Individualist anarchism in the United States

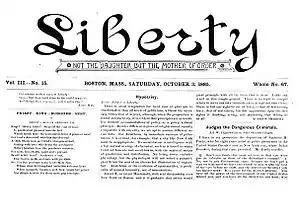
"Liberty", an influential American individualist anarchist journal

"The Word" was an individualist anarchist free love magazine edited by Ezra Heywood and Angela Heywood's from (1872–1890, 1892–1893), issued first from Princeton and then from Cambridge, Massachusetts. "The Word" was subtitled "A Monthly Journal of Reform" and included contributions from Josiah Warren, Benjamin Tucker and J.K. Ingalls. Initially, "The Word" presented free love as a minor theme which was expressed within a labor reform format, but the publication later evolved into an explicitly free love periodical. At some point, Tucker became an important contributor but later became dissatisfied with the journal's focus on free love since he desired a concentration on economics. In contrast, Tucker's relationship with Heywood grew more distant. Yet, when Heywood was imprisoned for his pro-birth control stand from August to December 1878 under the Comstock laws, Tucker abandoned the "Radical Review" in order to assume editorship of Heywood's "The Word". After Heywood's release from prison, "The Word" openly became a free love journal; it flouted the law by printing birth control material and openly discussing sexual matters. Tucker's disapproval of this policy stemmed from his conviction that "[l]iberty, to be effective, must find its first application in the realm of economics".